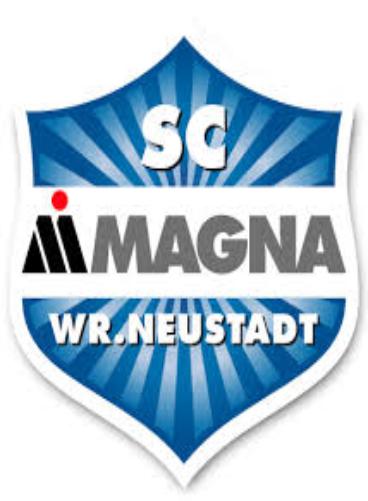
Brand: Magna-1
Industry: Transportation